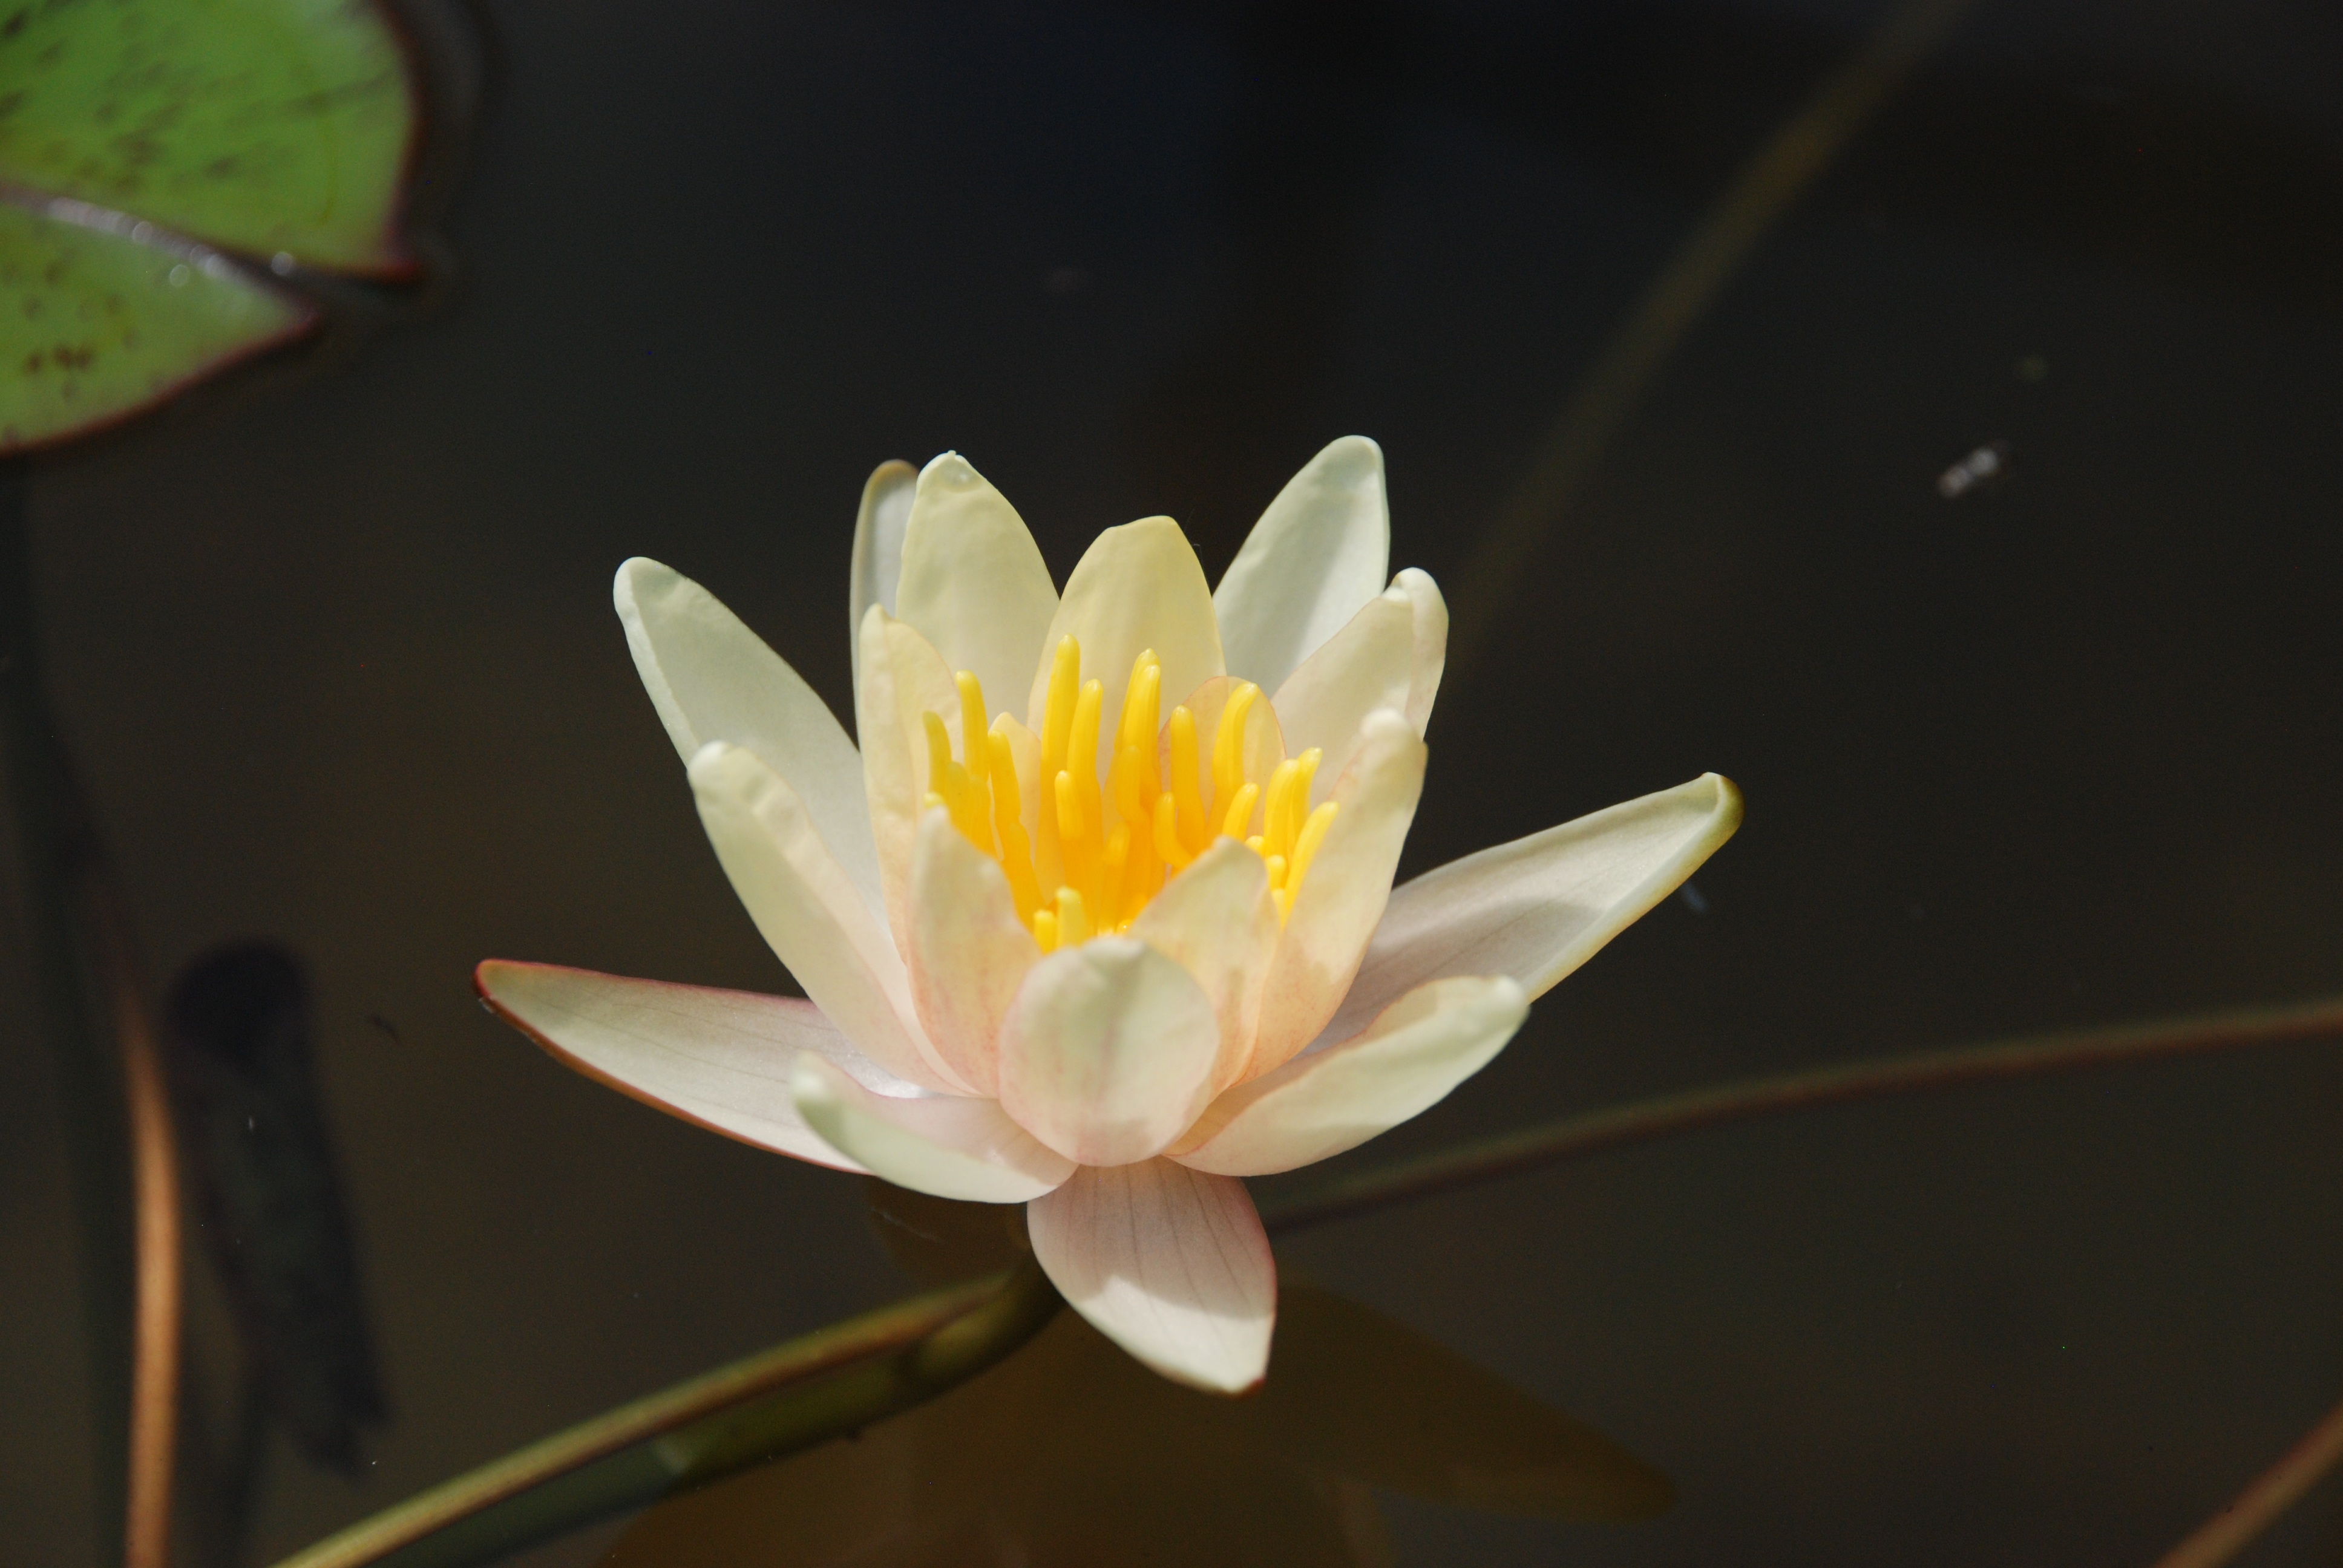
water, nature, blossom, plant, photography, leaf, flower, petal, bloom, pond, botany, yellow, garden, pink, aquatic plant, flora, water lily, flowers, close up, lily, may, nymphaea, pink flower, macro photography, flowering plant, plant stem, land plant